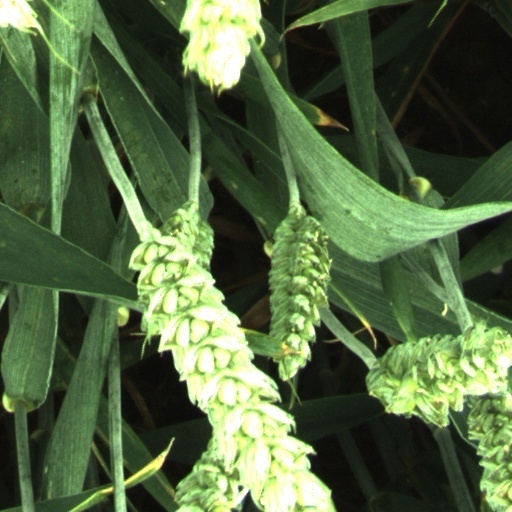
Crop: wheat